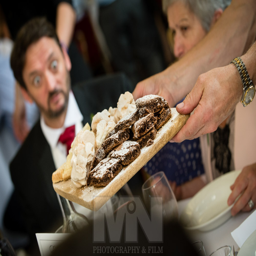
the wedding to person , followed by a reception at food